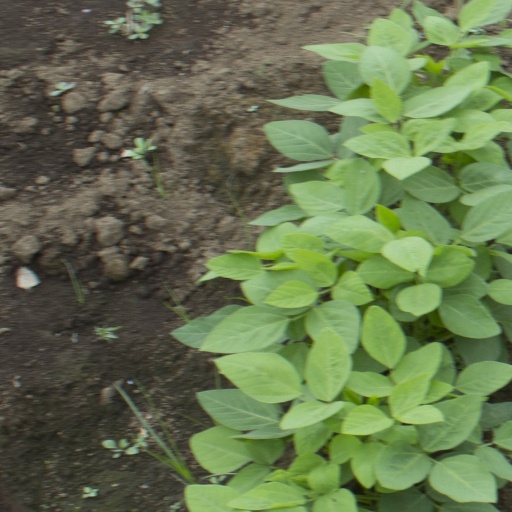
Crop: soybean